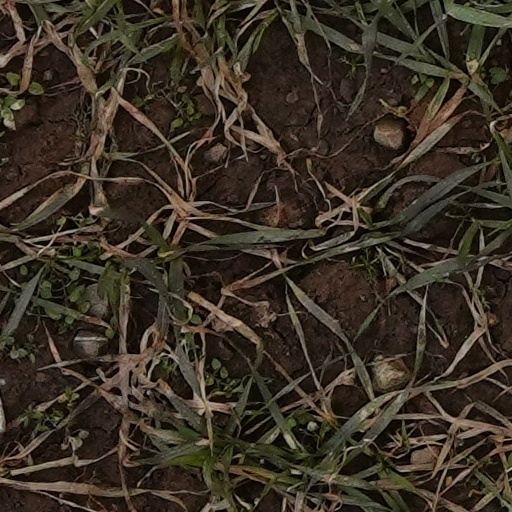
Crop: wheat